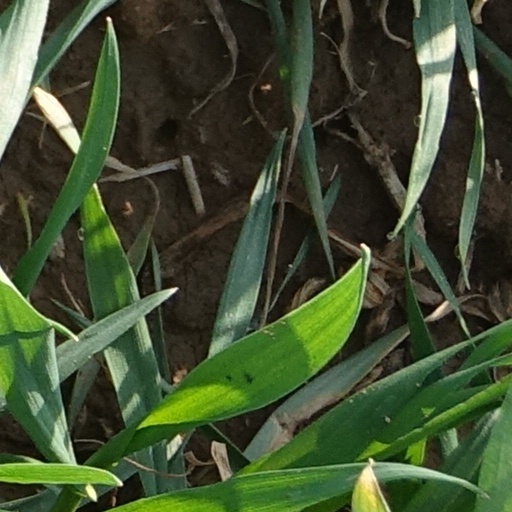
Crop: wheat